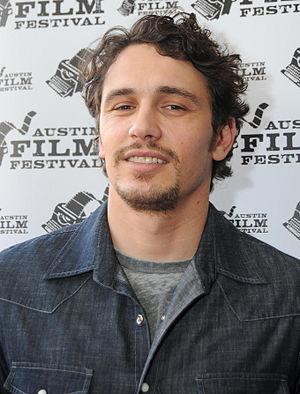
La Planète des singes : Les Origines, ou La Montée de la planète des singes au Québec est un film de science-fiction américain réalisé par Rupert Wyatt, mettant en scène James Franco et Andy Serkis, sorti en 2011.
James Franco [ d͡ʒeɪmz ˈfræŋkoʊ] est un acteur, réalisateur, producteur, scénariste, mannequin et écrivain américain, né le 19 avril 1978 à Palo Alto en Californie.